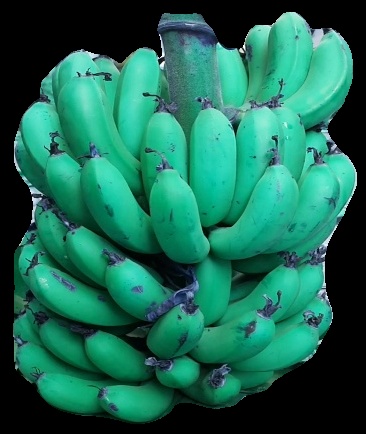
Variety: pachbale
Grade: grade2